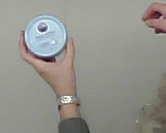
Product: nivea_baby